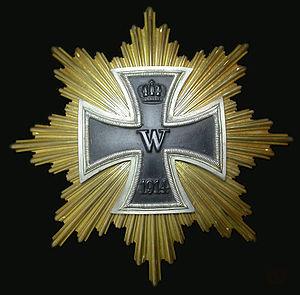
La croix de fer est une décoration militaire allemande qui fut établie comme un honneur militaire par le roi Frédéric-Guillaume III de Prusse en 1813 lors des guerres napoléoniennes.